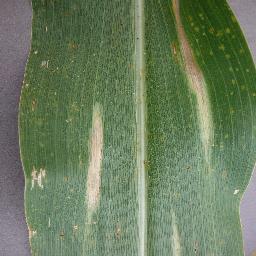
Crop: corn
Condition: (maize)_northern_blight